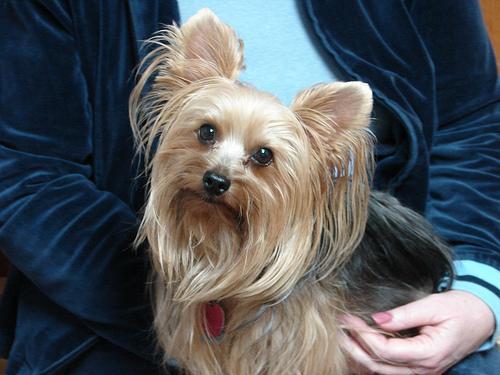
yorkshire terrier